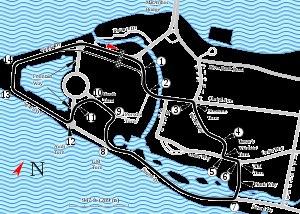
Le Sports Car Classic 2019 a été une course de voitures de sport organisée sur le Circuit de Belle Isle au Michigan, aux États-Unis, qui s'est déroulée le 2 juin 2019 dans le cadre du Grand Prix automobile de Détroit. Il s'agissait de la cinquième manche du championnat WeatherTech SportsCar Championship 2019 et les voitures de catégories Prototype et Grand Tourisme Daytona ont participé à la course.
Le Sports Car Classic 2018 a été une course de voitures de sport organisée sur le Circuit de Belle Isle au Michigan, aux États-Unis, qui s'est déroulée le 2 juin 2018 dans le cadre du Grand Prix automobile de Détroit. Il s'agissait de la cinquième manche du championnat WeatherTech SportsCar Championship 2018 et les voitures de catégories Prototype et Grand Tourisme Daytona ont participé à la course.